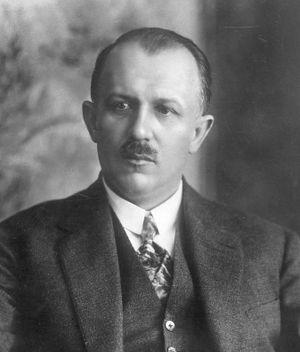
Kazimierz Władysław Bartel est un mathématicien et homme d'État polonais. Il a été Premier ministre de Pologne de 1926 à 1930.